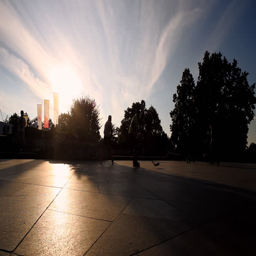
silhouette of rollerblading men who chase the ball on pavement in skate park at sunset outdoors surrounded by trees